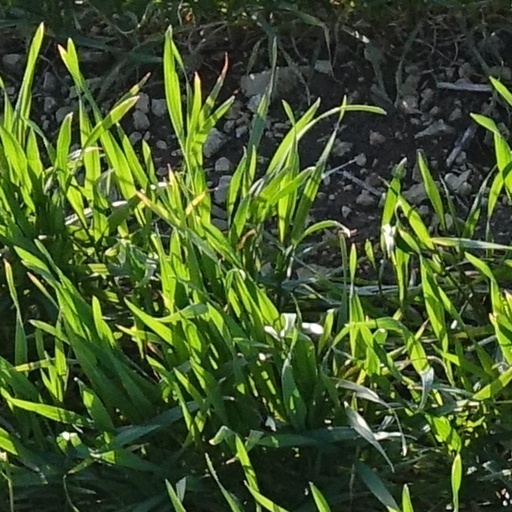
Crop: wheat